KS ROW 1964 Rybnik

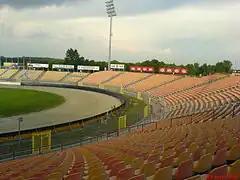
Rybnik Municipal Stadium, home venue of ROW Rybnik, in 2007

Before the 2015–2016 season after a fan vote and a board change, the club returned its historical roots and renamed itself "KS ROW 1964", dropping its affiliation with "Energetyk".